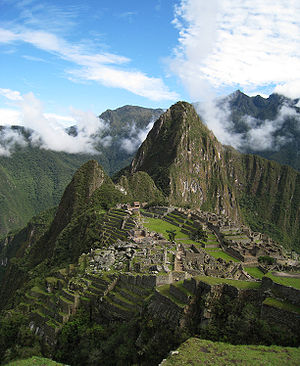
UNESCOs Verdensarvsliste (Amerika) / Paraguay
Machu Picchu som kom på listen i 1983
UNESCO's Verdensarvsliste er en liste med bygninger, monumenter og naturområder i alle fem verdensdele, som UNESCO har udpeget som værende en del af verdens kulturelle arv. Listen omfatter pr. juli 2018 1.092 steder, heraf 845 kulturel arv, 209 naturarv og 38 blandede. 54 steder er på listen over Verdensarvsområder i fare I Nord- og Sydamerika er nedenstående udpeget: